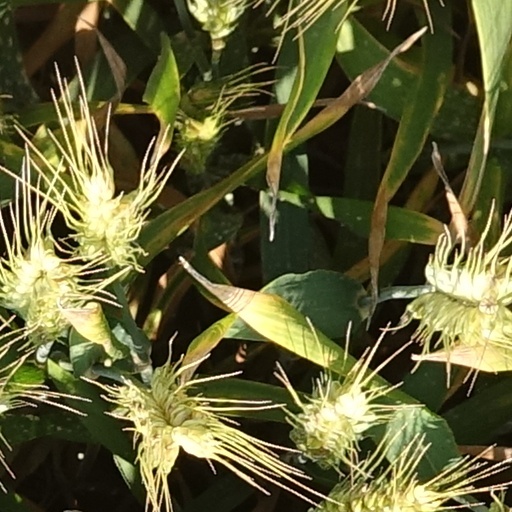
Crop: wheat